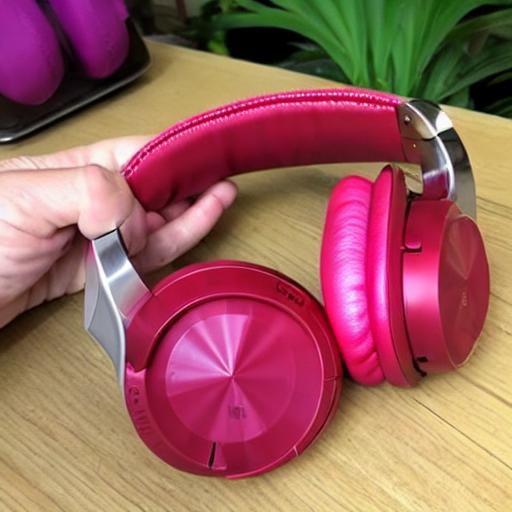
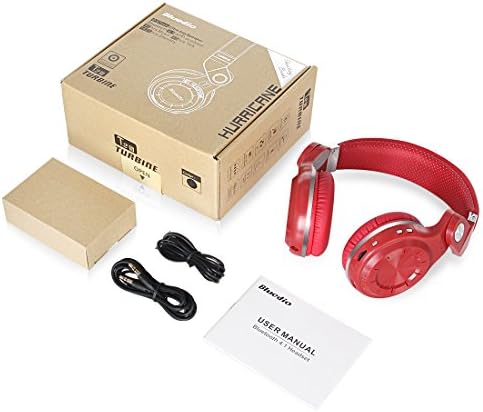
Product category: headphones
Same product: no